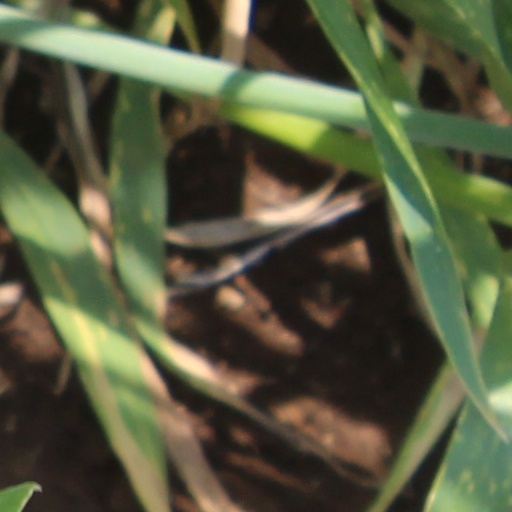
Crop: wheat